Residenzstraße (Berlin U-Bahn)

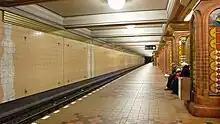
Platform view

Residenzstraße is a Berlin U-Bahn station located on the .